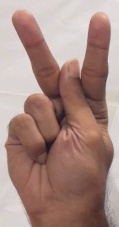
ASL sign: K